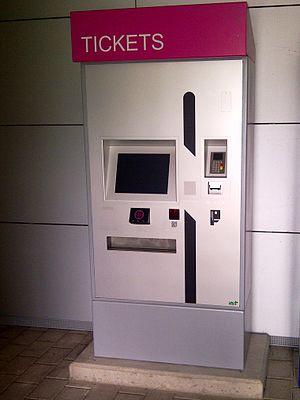
Automate de vente pour titres de transport électroniques mKaart. Deitsch: Verkaufsautomat für elektronische Fahrscheine mKaart.
Une mKaart est une carte à puce sans contact, utilisant la technologie RFID ou plus précisément NFC, qui sert de support pour l'ensemble des titres occasionnels et abonnements sur les réseaux CFL, Luxtram, RGTR, AVL et TICE, les cinq réseaux de transport en commun au Luxembourg. Sa mise en œuvre est supervisée par l'État luxembourgeois à travers le Verkéiersverbond.